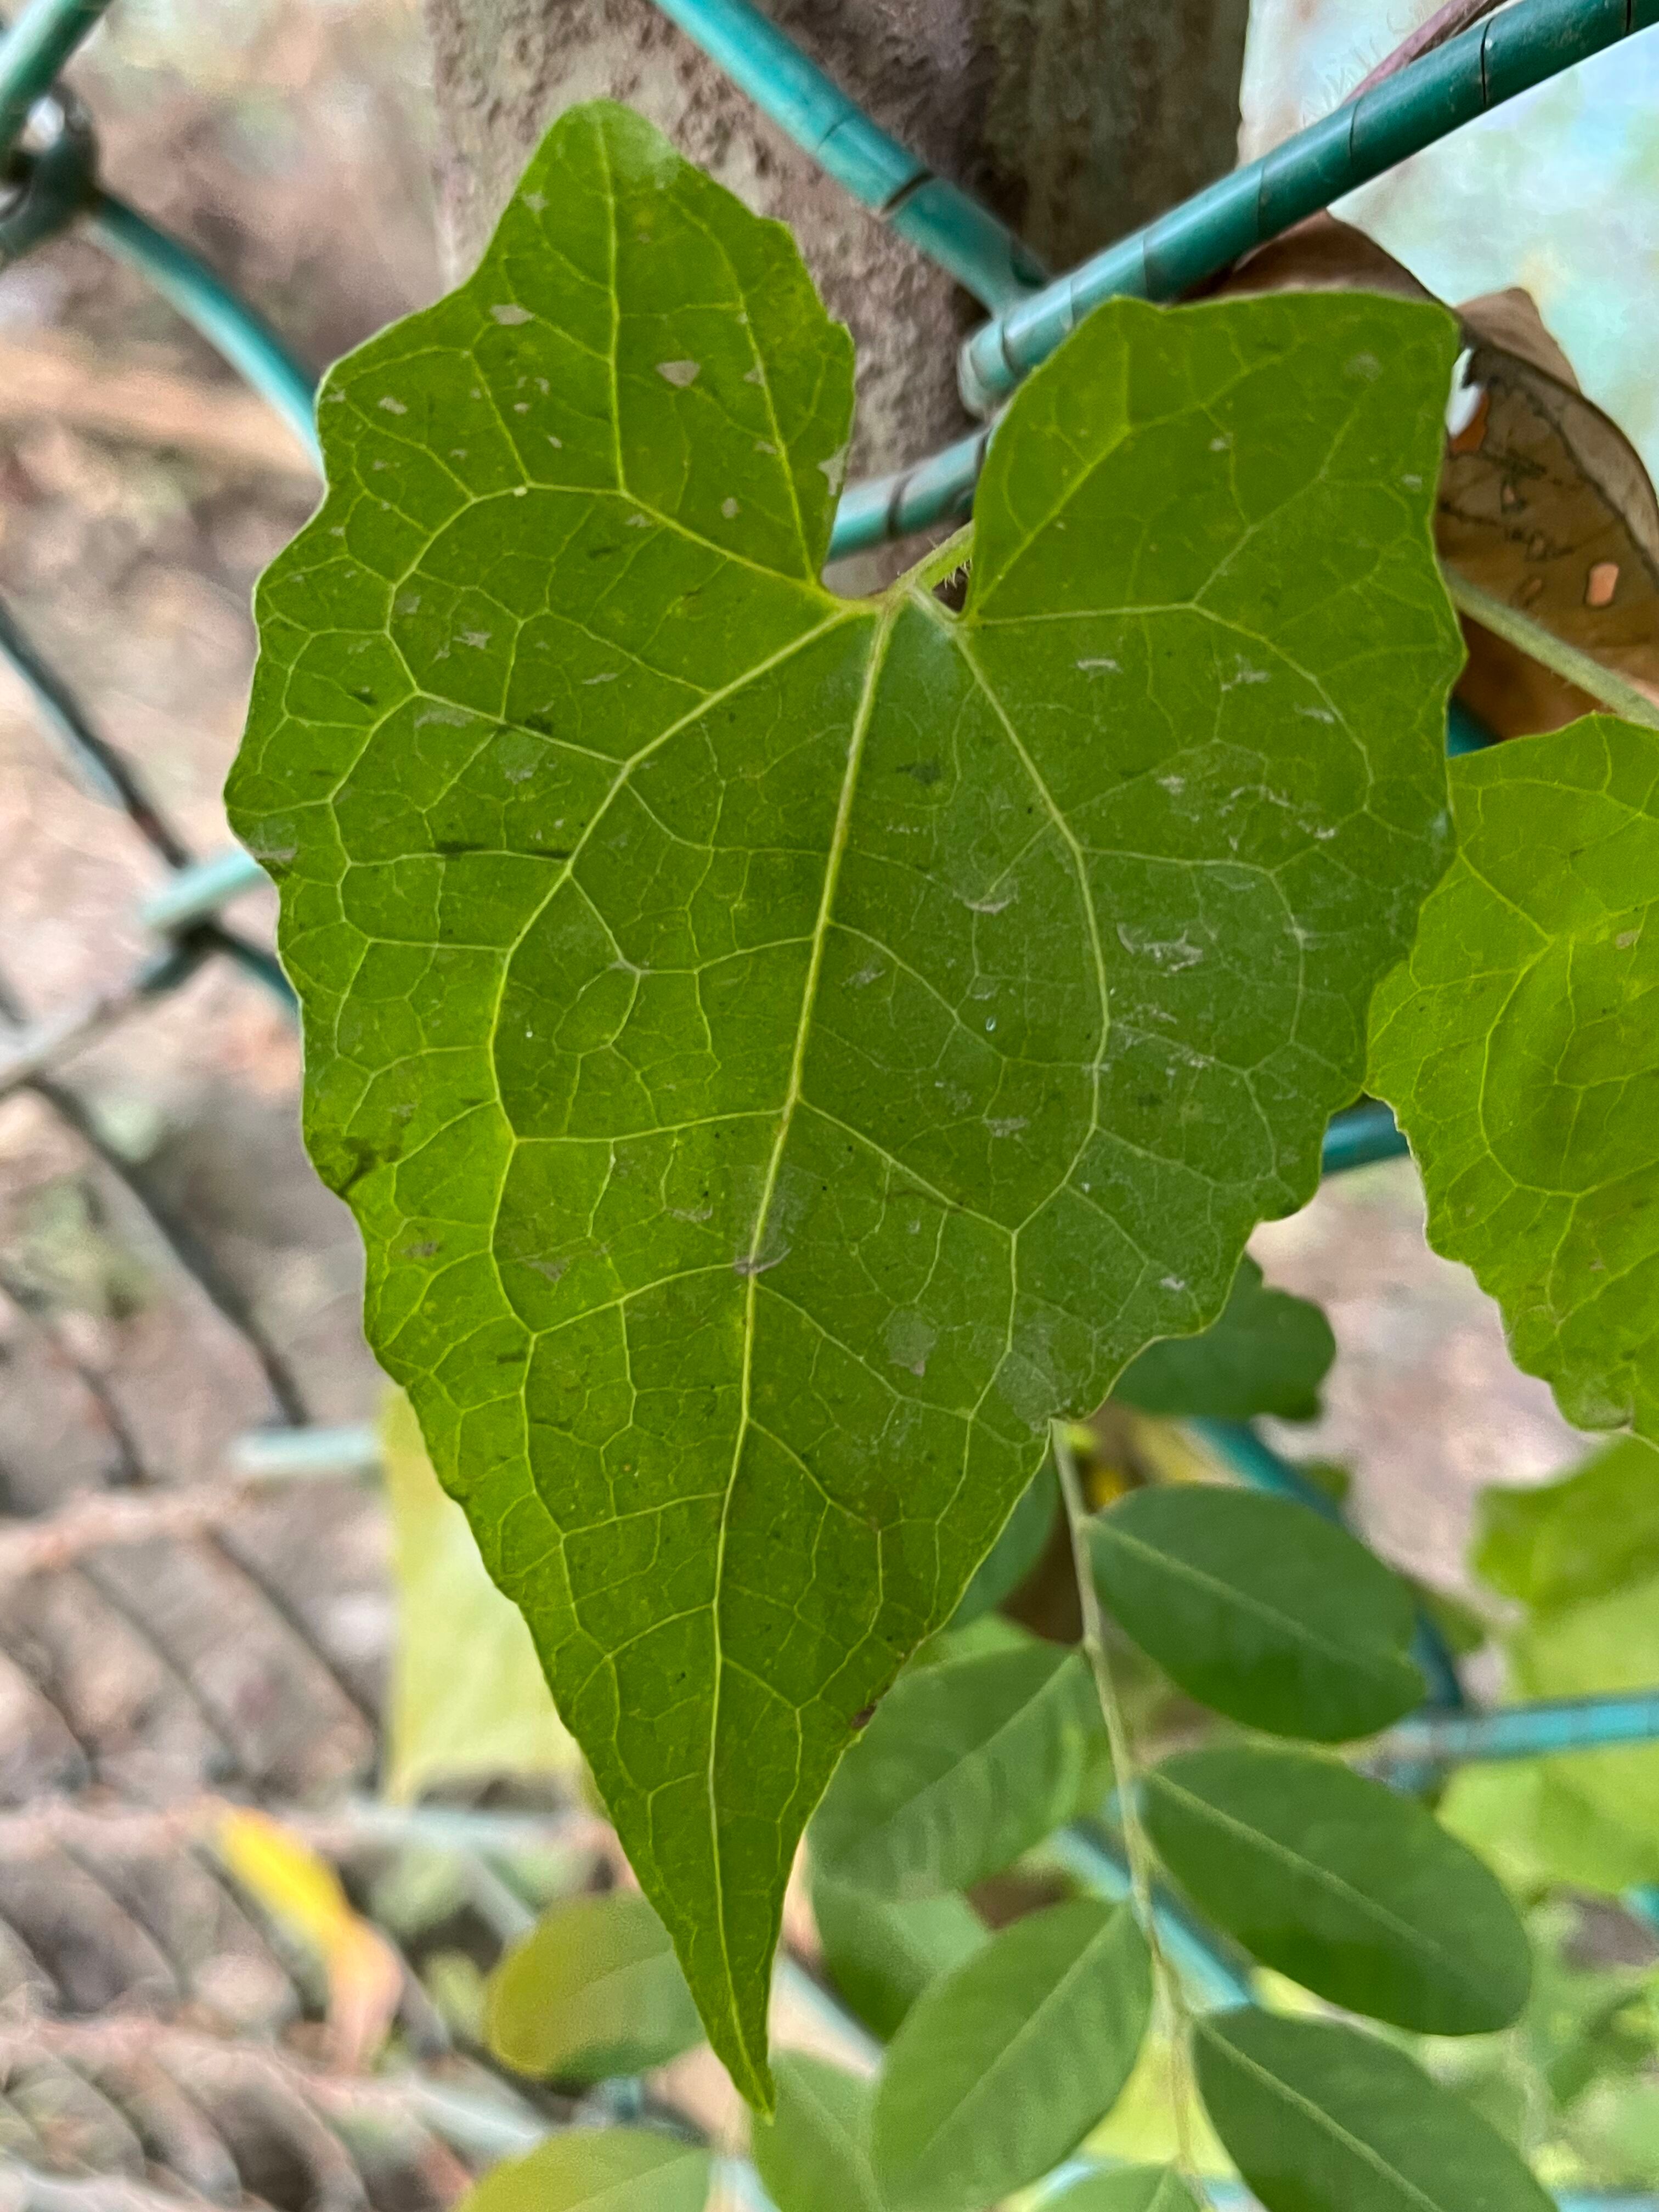
Plant species: mikania-micrantha